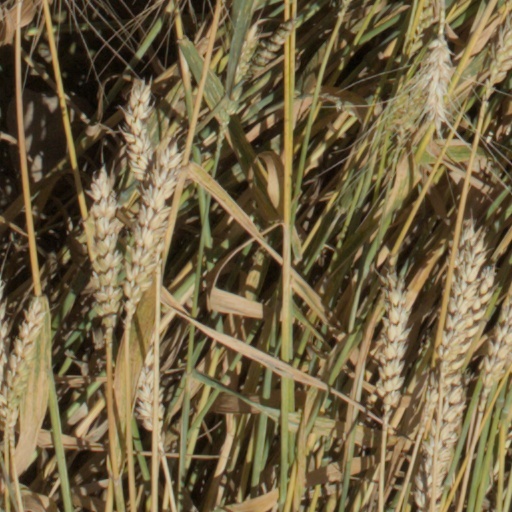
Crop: wheat